Mike Wallace (racing driver)

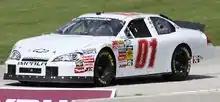
Wallace's Nationwide car in 2010

Wallace led late in the 2011 Aaron's 312 but flipped in a multi-car accident. Wallace drove the car back to pit road and was credited with an 18th-place finish. Near the end of the 2011 season, Wallace won the NCWTS Coca-Cola 250 at Talladega Superspeedway after being pushed by Ron Hornaday for the majority of the race.